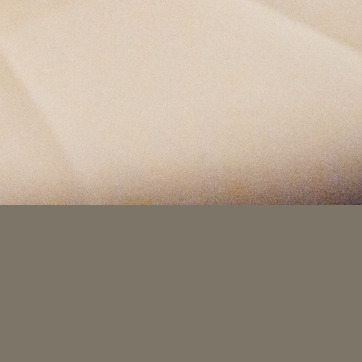
Material: fabric